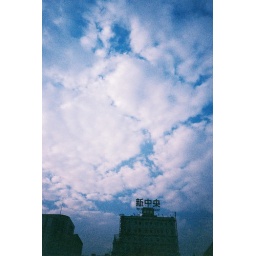
under the blue sky